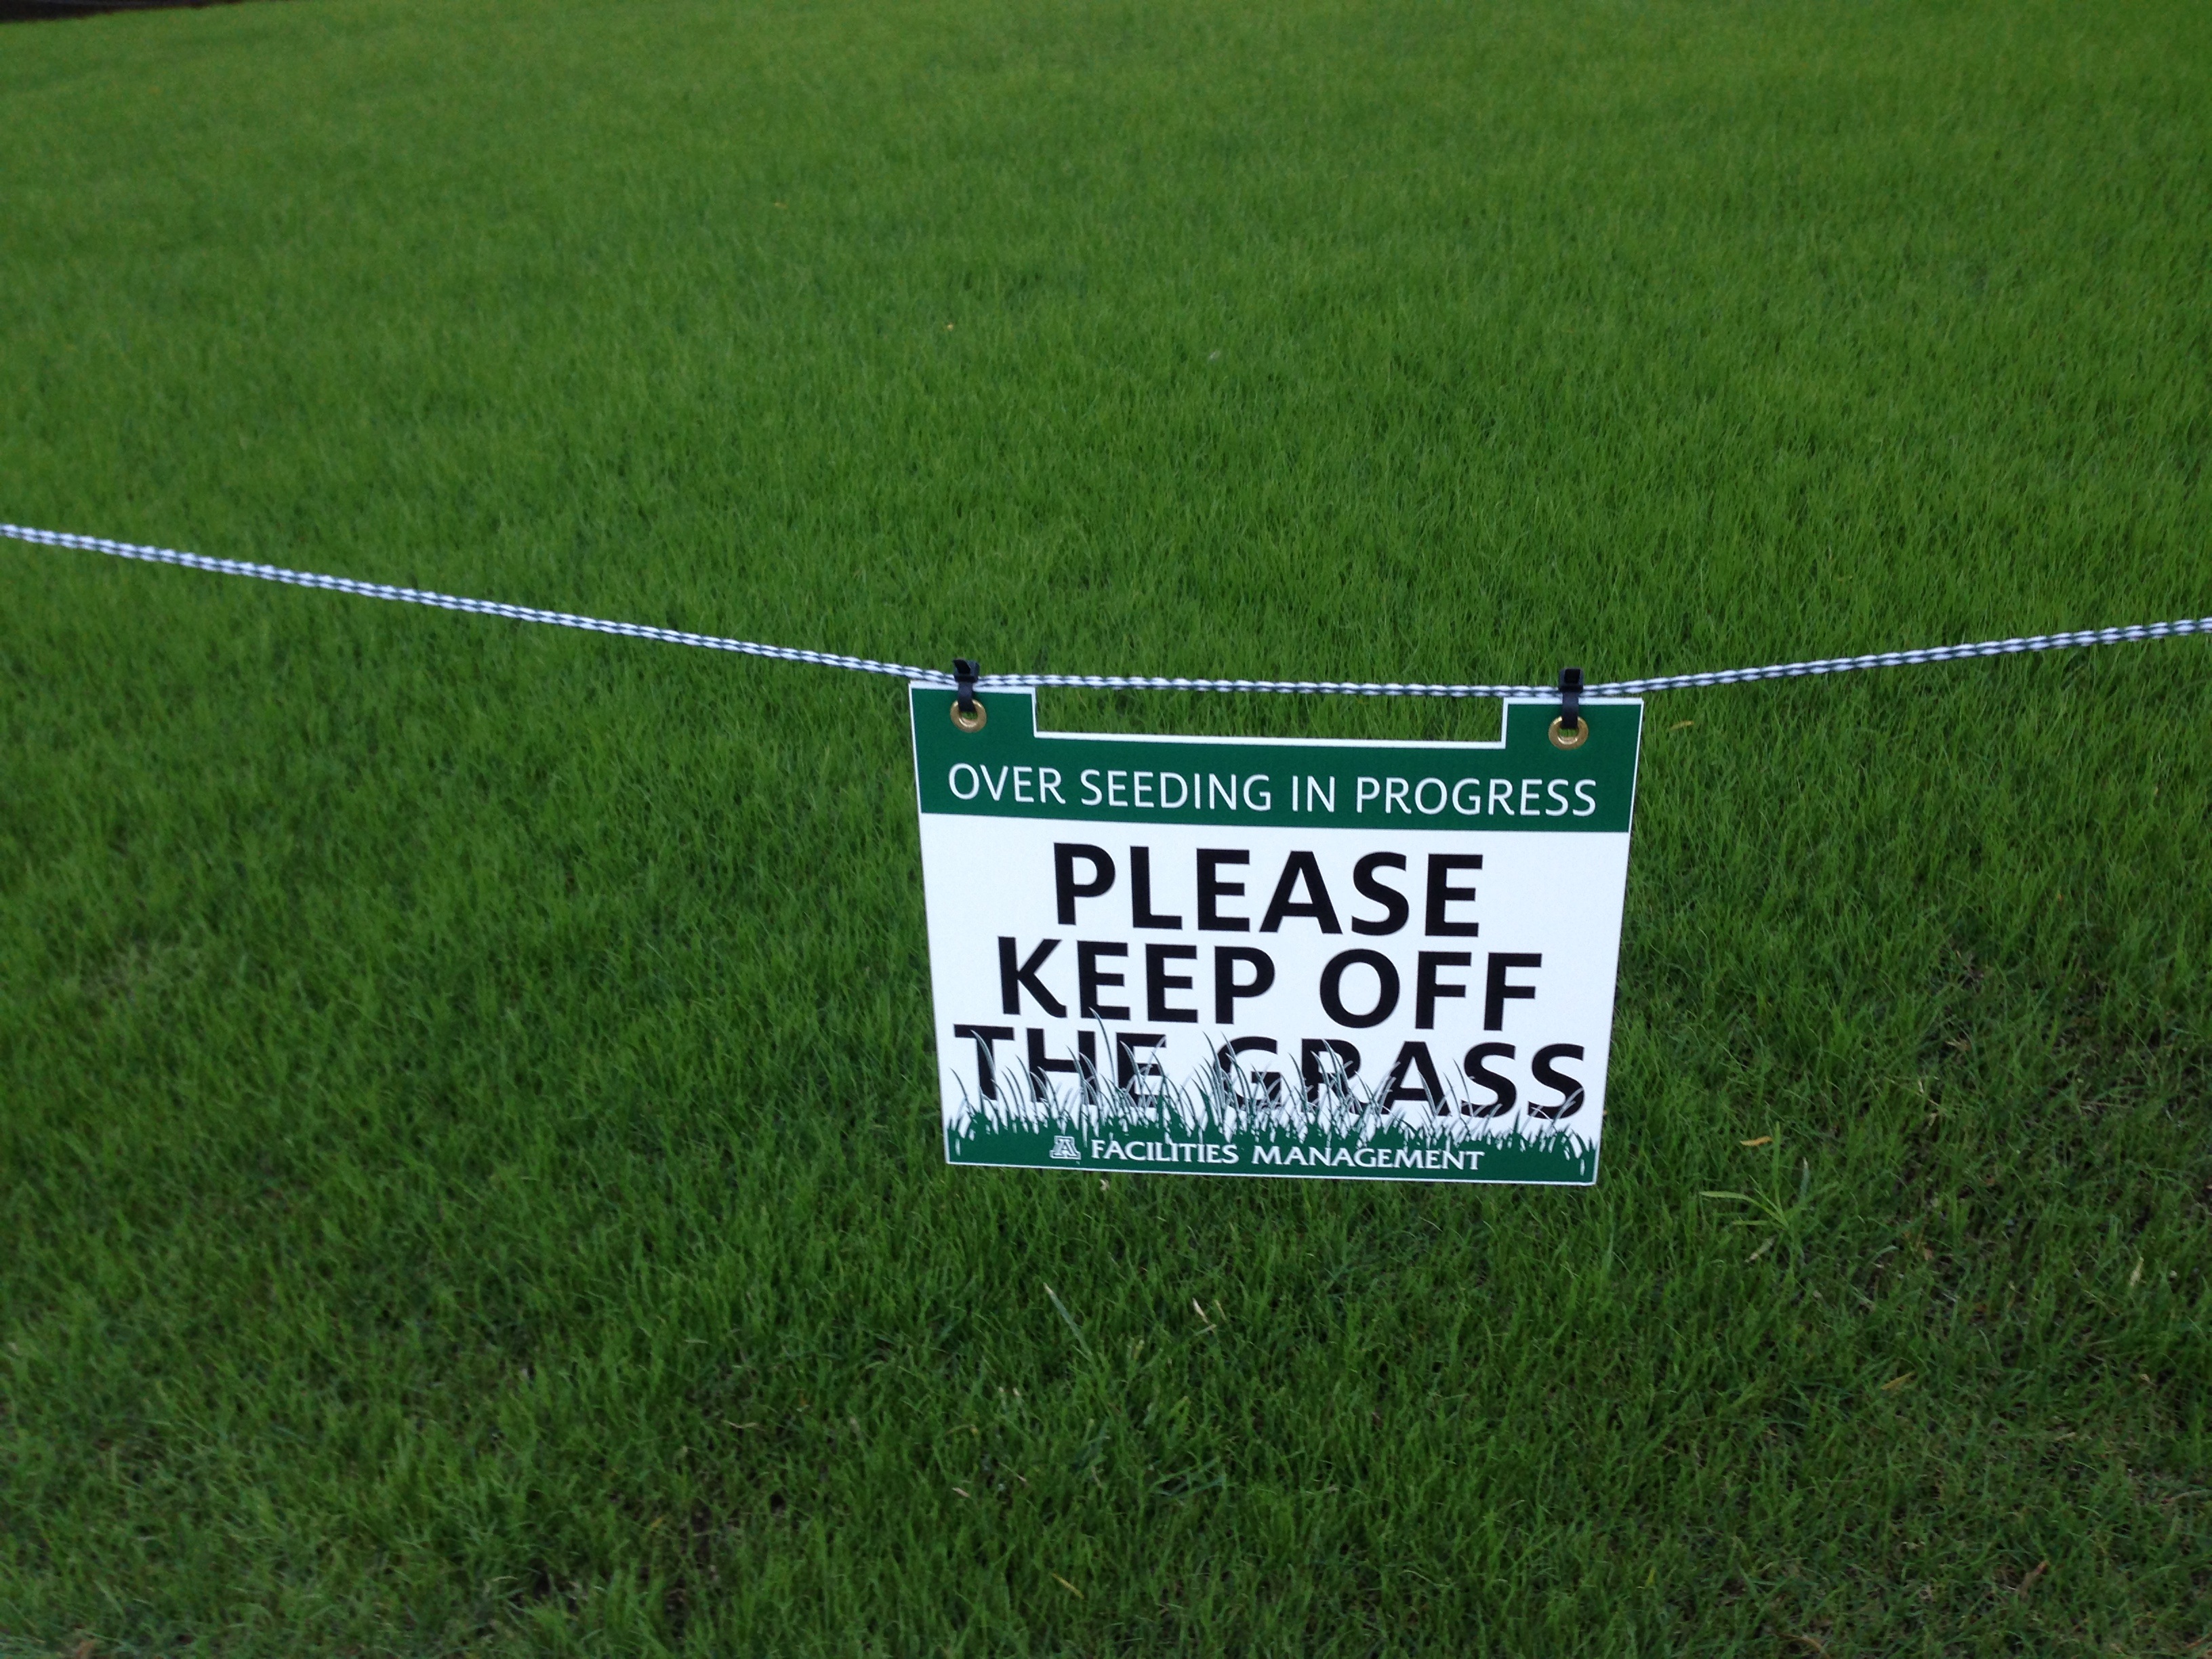
landscape, grass, structure, lawn, sign, green, signage, stadium, baseball field, sports equipment, golf club, outdoors, net, message, caution, notice, rules, warn, sport venue, keep off